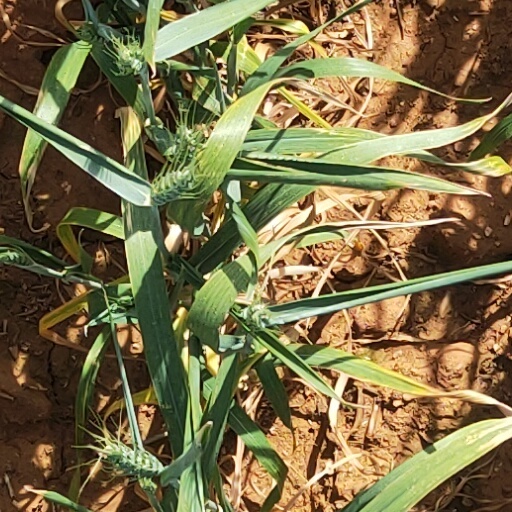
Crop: wheat